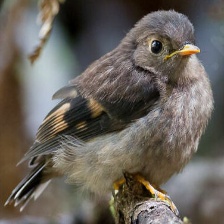
Species: PINK ROBIN
Scientific name: PETROICA RODINOGASTER
ImageNet parent category: robin